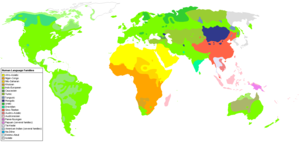
Sprogfamilie
Kort over de største sprogfamilier i verden
En sprogfamilie er en gruppe sprog, som anses at være i slægt med hinanden derved, at alle disse stammer fra samme sprog, kaldet et ursprog eller protosprog. Sprog fra samme sprogfamilie har derfor en række fælles kendetegn. Sprogfamilierne med flest modersmålstalende i verden i dag er indoeuropæiske sprog. Sprogfamilien med flest ulige sprog er niger-kongo-sprog, efterfulgt af austronesiske sprog.